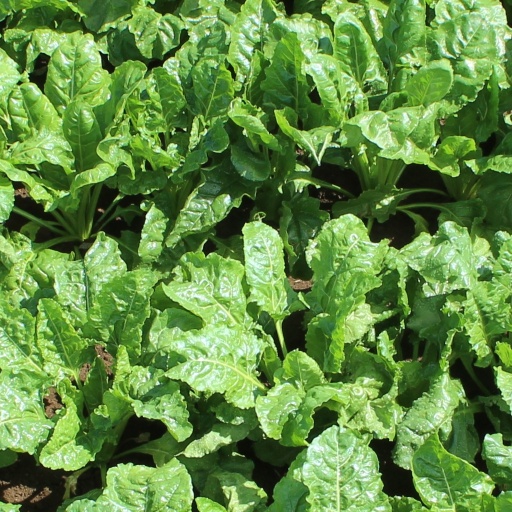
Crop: sugar beet